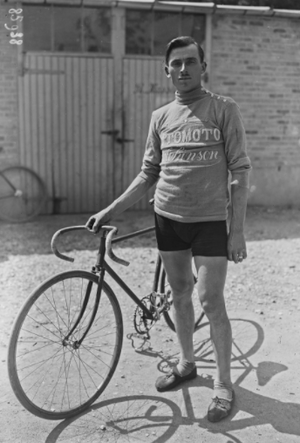
[Ottavio] Bottecchia [participant au ""petit Tour de France"" le 5 août 1923, au Parc des princes]"
Ottavio Bottecchia, né le 1ᵉʳ août 1894 à San Martino di Colle Umberto, une frazione de la commune de Colle Umberto, dans la province de Trévise et mort le 15 juin 1927 à Gemona del Friuli, est un cycliste italien.